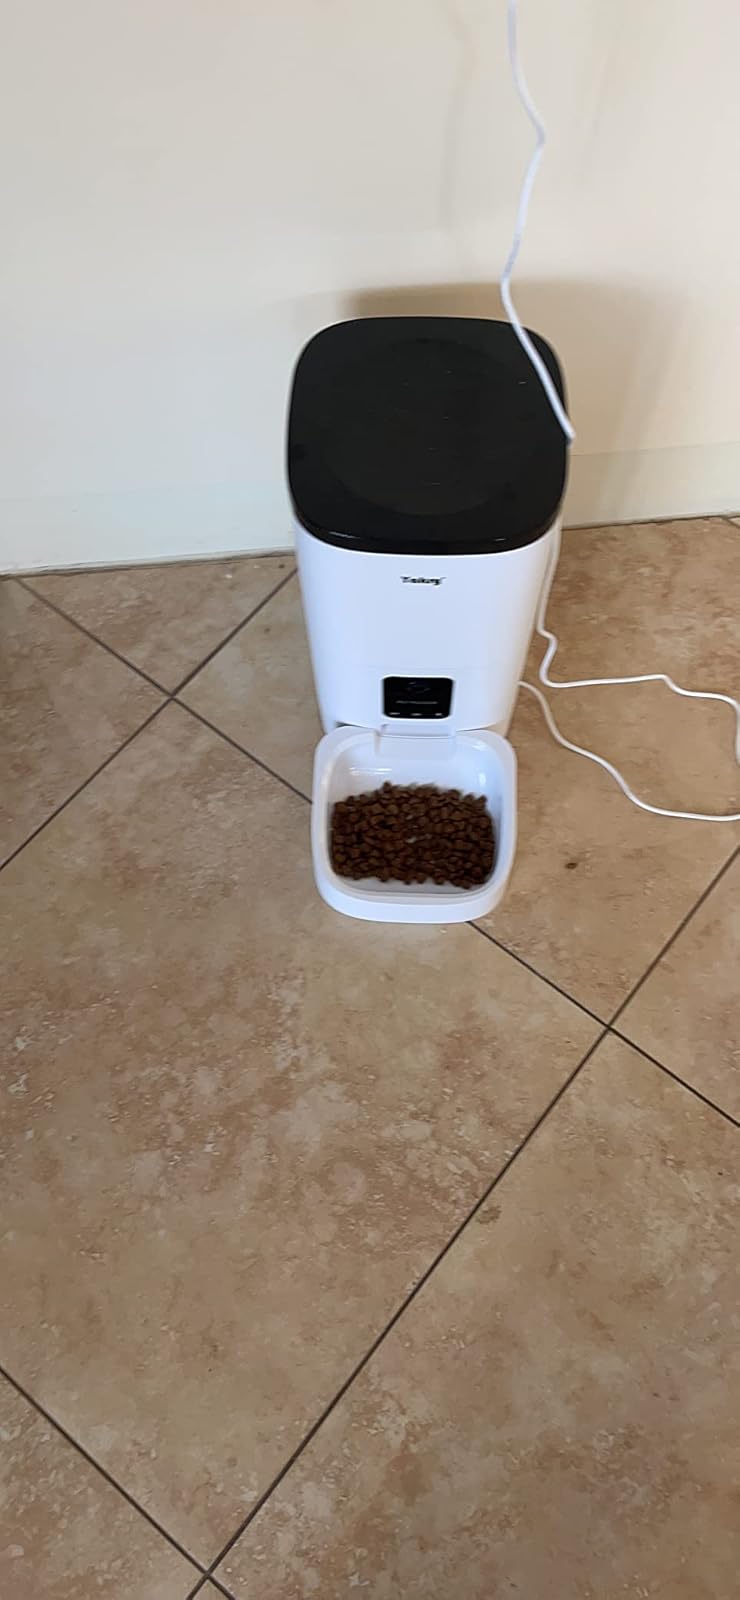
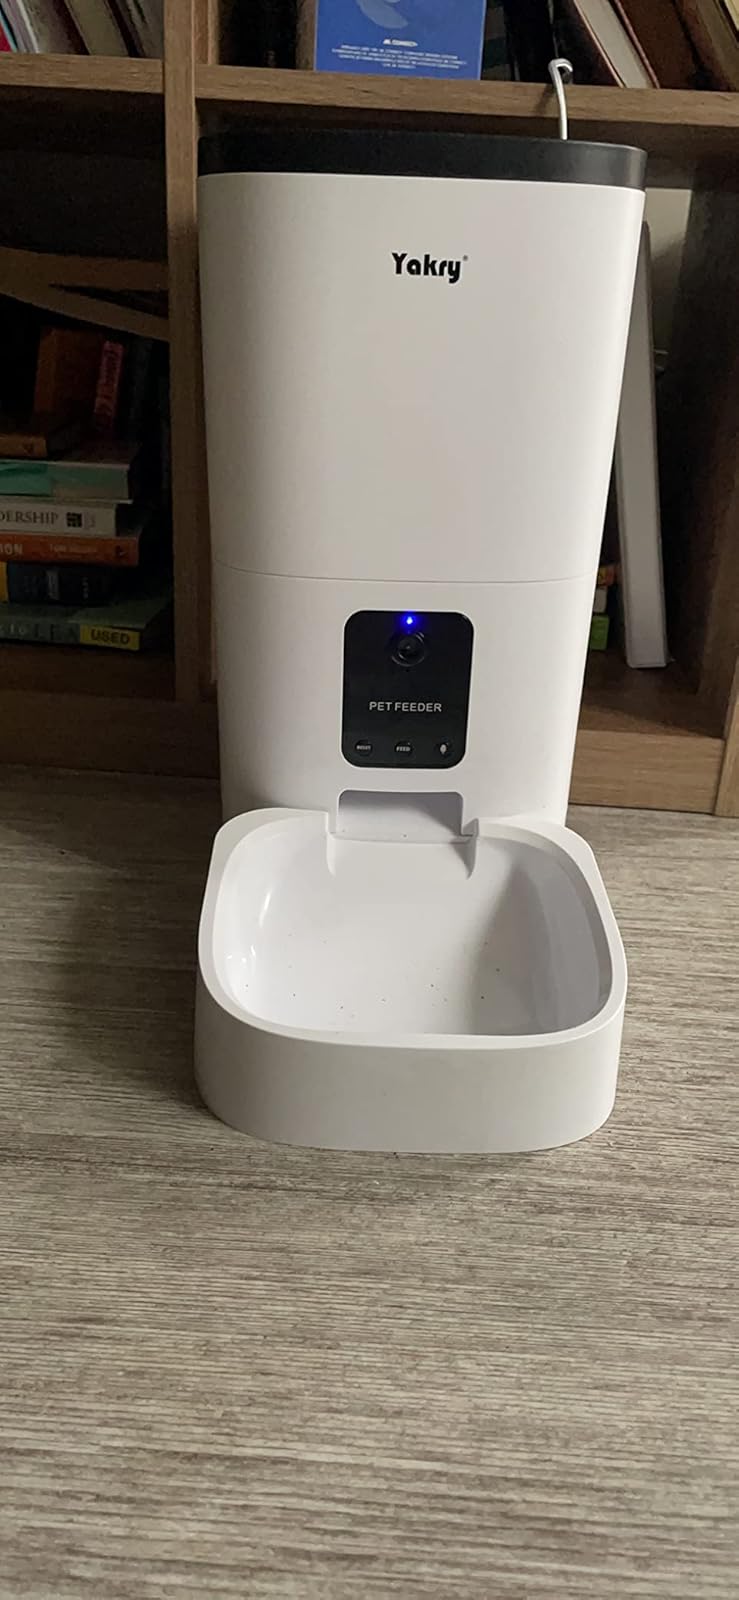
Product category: items_feeder
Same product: yes